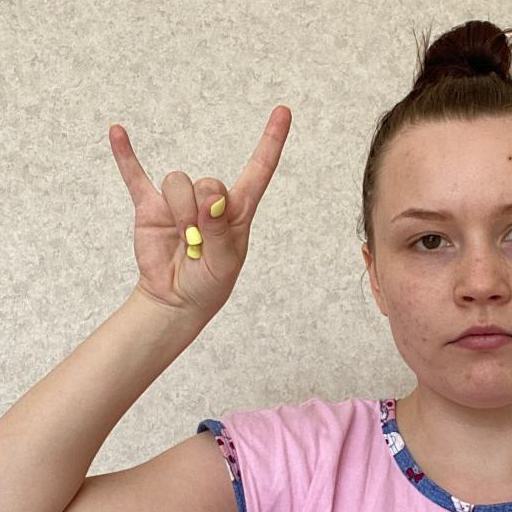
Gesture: rock